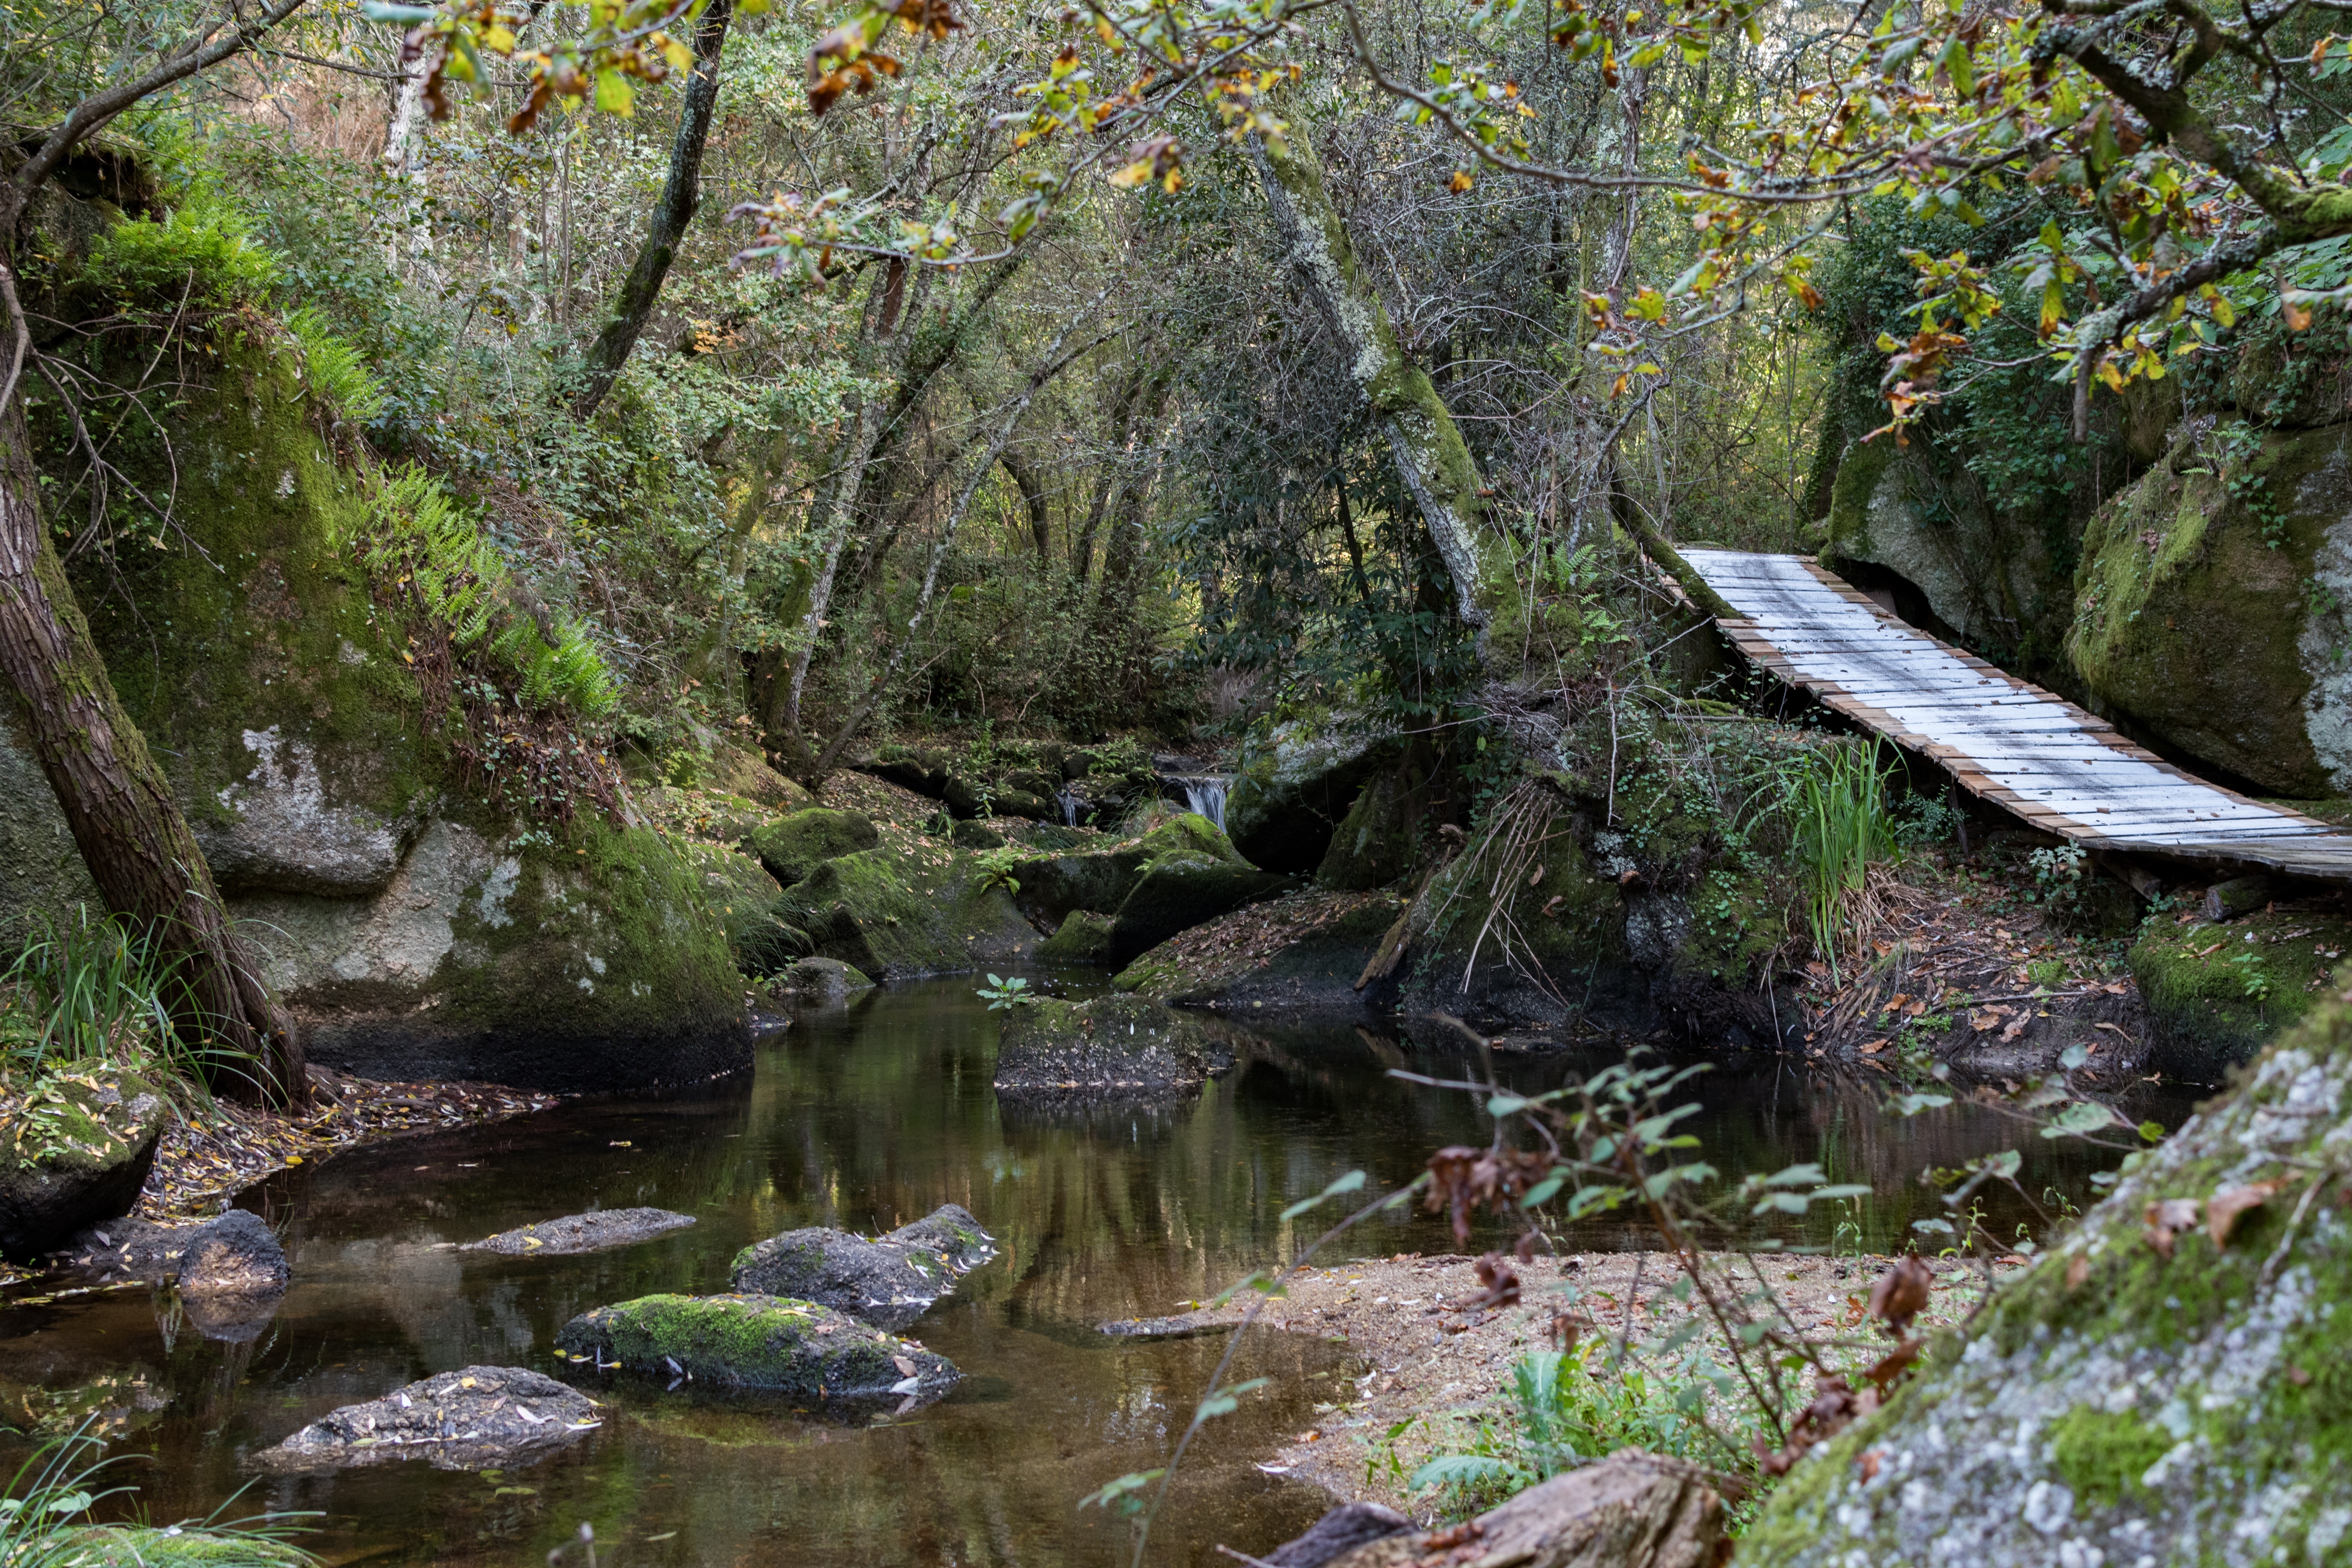
tree, forest, rock, creek, wilderness, river, wildlife, stream, jungle, autumn, body of water, vegetation, rainforest, wetland, ravine, woodland, habitat, water feature, ecosystem, watercourse, old growth forest, natural environment